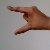
The image shows a hand gesture representing the letter 'Z' in Indian Sign Language.